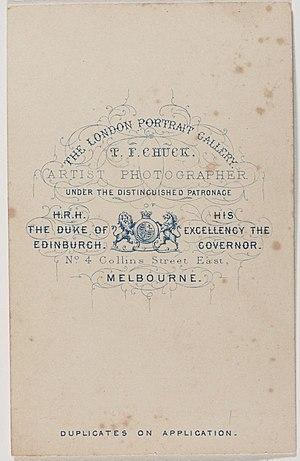
Verso de la carte de visite de Thomas Foster Chuck pour son studio de Royal Arcade à Melbourne.
Thomas Foster Chuck est un photographe britannique ayant fait sa carrière en Australie.